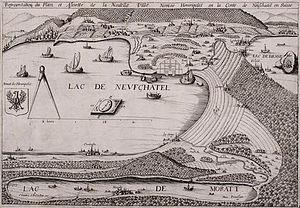
Henripolis est un projet non réalisé de ville nouvelle idéale prévue en 1625 dans la principauté de Neuchâtel. Elle est nommée d'après Henri II d'Orléans-Longueville, prince souverain de Neuchâtel.